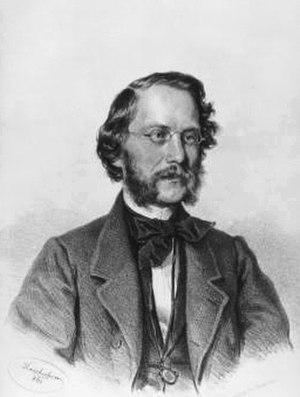
Joseph Unger est un avocat, écrivain et politicien autrichien qui atteint le statut de président de la Cour suprême. Il est considéré comme le fondateur de la loi autrichienne.